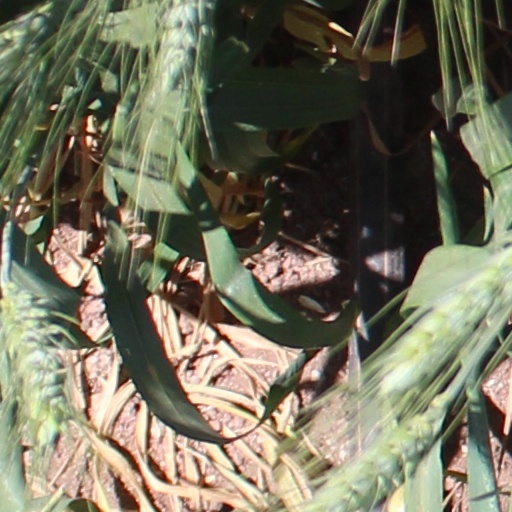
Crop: wheat